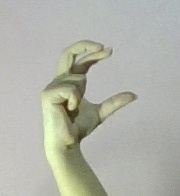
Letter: thal